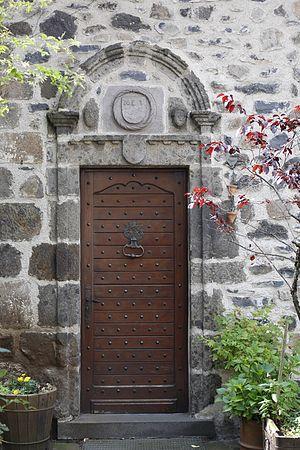
Maison Escure, maison du XVIIe siècle, rue Martille à Salers. This building is indexed in the Base Mérimée, a database of architectural heritage maintained by the French Ministry of Culture,
Cet article recense les monuments historiques du département du Cantal, en France.